Aptharakshaka

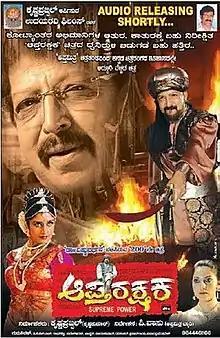
Promotional poster

 is a 2010 Indian Kannada-language horror film directed by P. Vasu and written by V. R. Bhaskar. The film stars Vishnuvardhan in his 200th Kannada cinema and posthumous film, along with an ensemble cast including Vimala Raman, Sandhya, Bhavana Ramanna, Avinash, Lakshmi Gopalaswamy, and Komal Kumar. The film is a sequel to the 2004 Kannada Blockbuster film "Apthamitra".